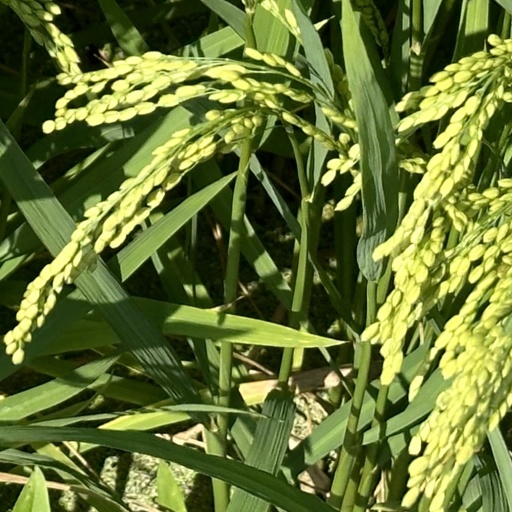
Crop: rice